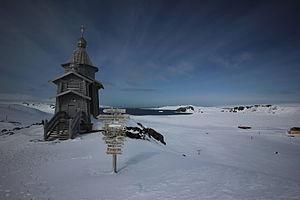
Cet articles recense les édifices religieux d'Antarctique.